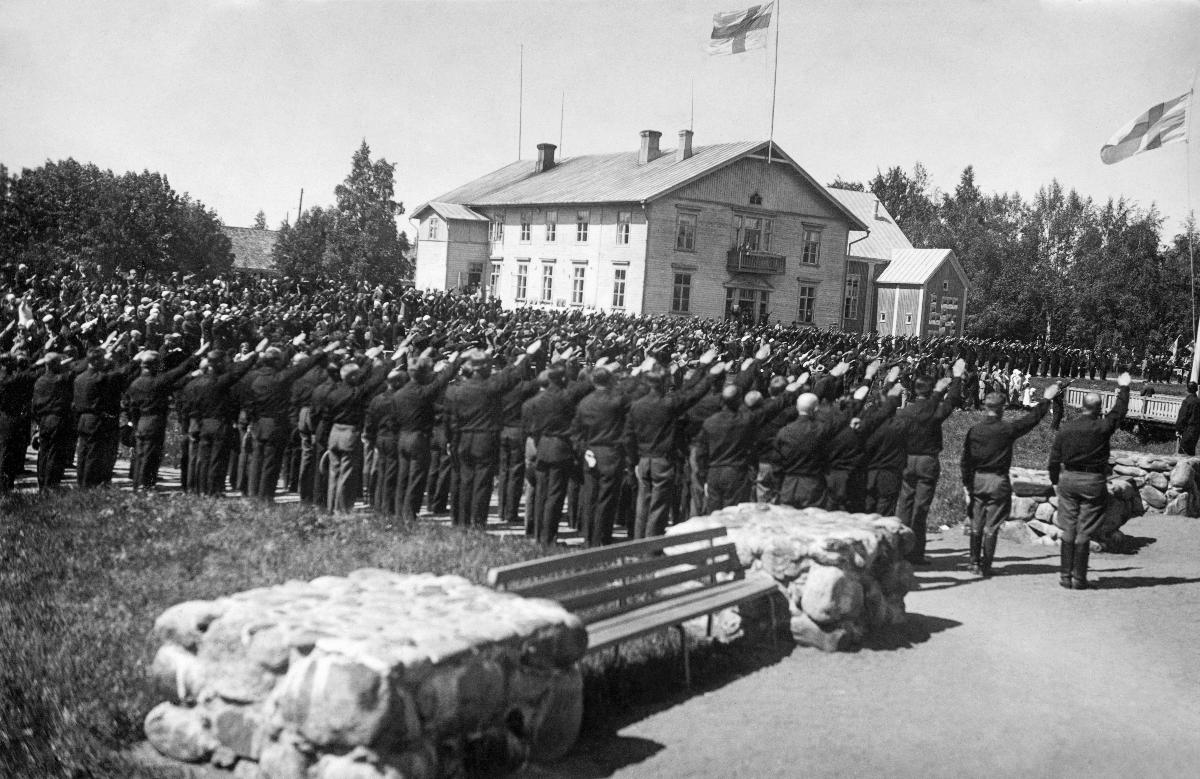
IKL:n jäseniä tervehtimässä Suomen lippua
Members of IKL saluting the Finnish flag
sisällön kuvaus: IKL:n (Isänmaallinen kansanliike) tervehtimässä lippua Ilkan patsaan edustalla Ilmajoella 24.6.1933. content description: Members of IKL (Isänmaallinen kansanliike - Patriotic People's Movement) saluting the Finnish flag in front of the statue of Ilkka in Ilmajoki 24.6.1933.
Kuvaaja: Huhtala, Lauri, kuvaaja
Vuosi: 1933
Paikka: Suomi; Suomi, Etelä-Pohjanmaa, Ilmajoki
Aiheet: politiikka; poliittiset järjestöt; puolueet; juhannus; tervehdykset; liput; äärioikeistolaisuus; politics; political organisations; political parties; Midsummer; greetings; flags; politic organizations; parties; saluting; flag; midsummer; Finnish nationalism; far right; politik; politiska organisationer; partier; midsommar; hälsningar; flaggor; högerextremism